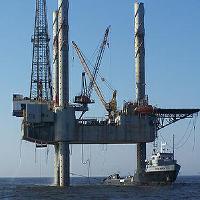
Weather: sun or clear